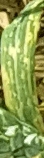
Label: Wheat___Yellow_Rust